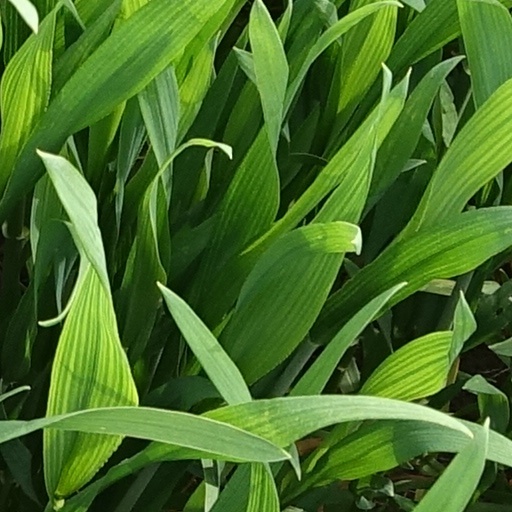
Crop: wheat